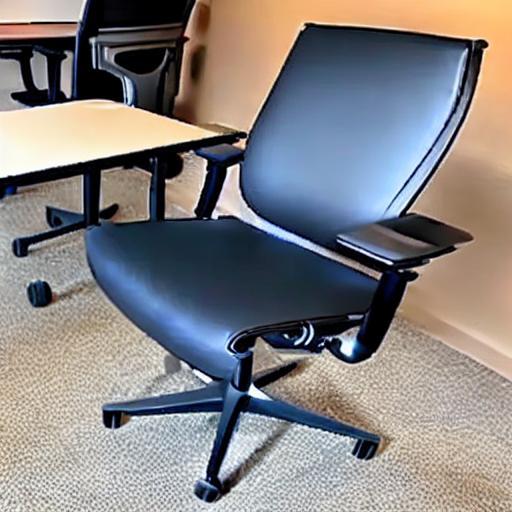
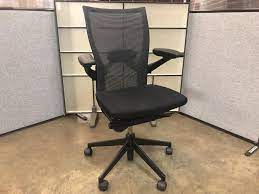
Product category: items_chair
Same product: no